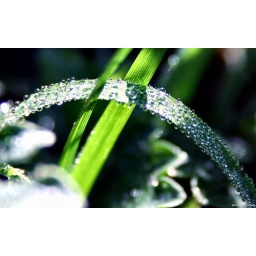
Lying in the grass also, played with the colors a bit on the computer